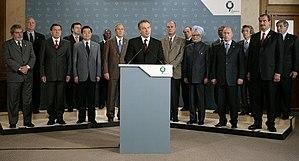
Le sommet du G8 2005, 31ᵉ réunion du G8, réunissait les dirigeants des sept pays démocratiques les plus industrialisés et la Russie, ou G8, du 6 au 8 juillet 2005, à Gleneagles Hotel, Perthshire, Écosse, Royaume-Uni. La localité importante la plus proche est la ville d'Édimbourg.